CAG bird

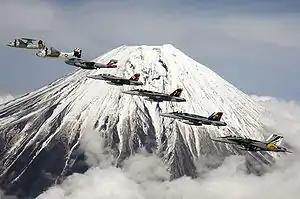
CAG birds" of the CVW-5 flying in formation in front of Mount Fuji. Note that all aircraft have modexes ending with '00', while the first digit is related to the aircraft's own squadron."

CAG bird is a specially painted aircraft, officially flown by the commanding officer of United States Navy Carrier Air Groups. Every carrier-based aircraft squadron of the United States Navy has such an aircraft that wears modex usually ending with the '00' numbers. Due to their striking, colorful paint schemes, enthusiasts such as modelers and aircraft photographers show great interest in these aircraft.